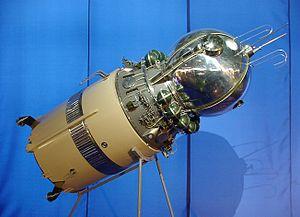
Le programme Vostok est le premier programme spatial habité de l'Union soviétique, dont les essais ont eu lieu en 1960 et 1961, avec des animaux à bord, puis qui a donné lieu à six vols pilotés entre 1961 et 1963.
L'histoire du vol spatial retrace au cours du temps l'exploration de l'univers et des objets célestes du Système solaire par l'envoi soit d'engins robotisés, soit de vaisseaux pilotés par des équipages humains. Sa conquête a inspiré de nombreux écrivains et philosophes. L'idée d'envoyer un objet ou un homme dans l'espace est évoquée par des romanciers plusieurs centaines d'années avant que cela ne devienne matériellement possible. Au cours de la deuxième moitié du XXᵉ siècle, grâce au développement de moteurs-fusées adéquats, aux progrès de l'avionique et à l'amélioration des matériaux, l'envoi d'engins dans l'espace passe du rêve à la réalité.